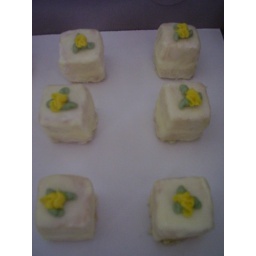
small white cakes with cream cheese magic inside, coated and decorated by hand :)